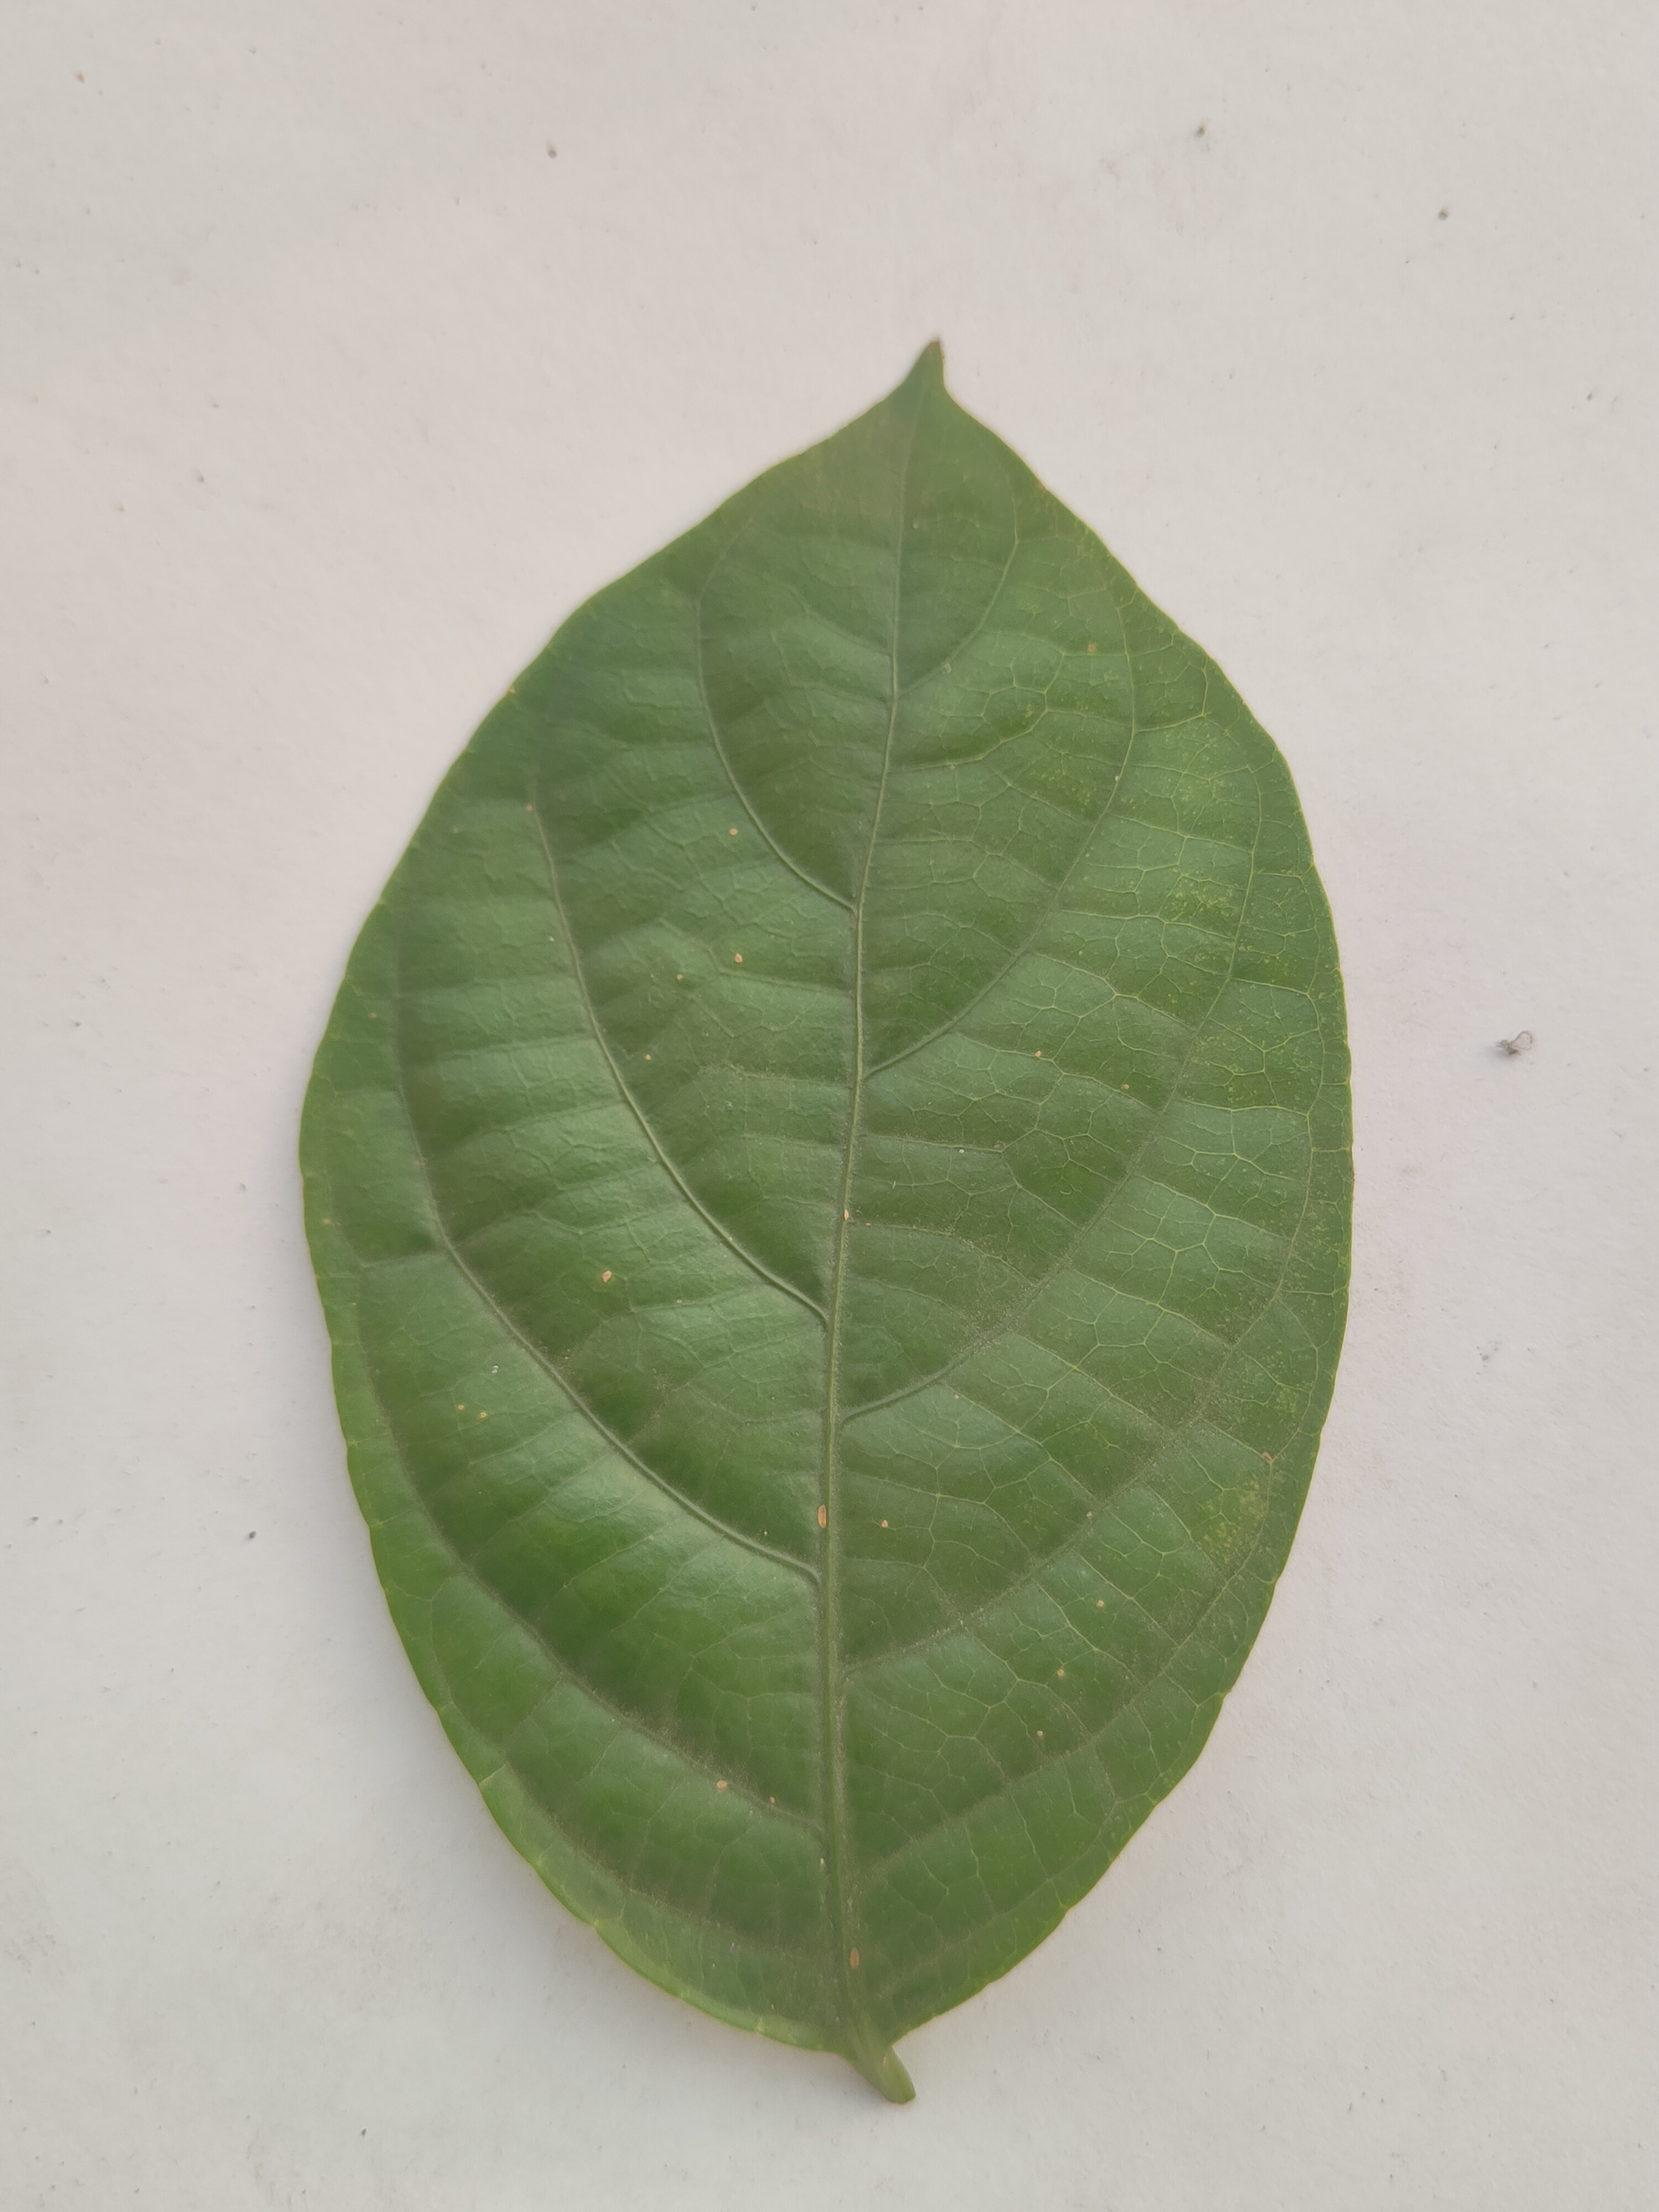
Leaf variety: Lotkon